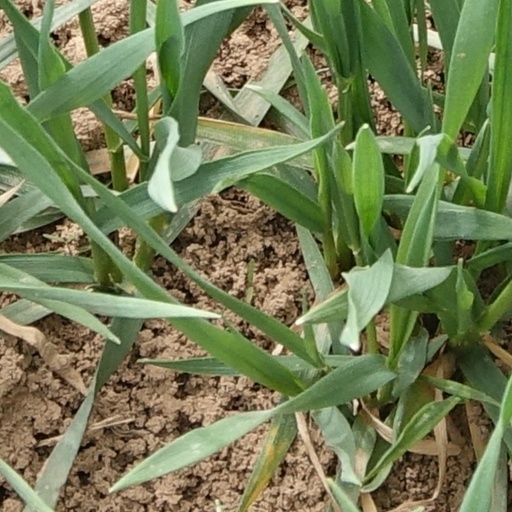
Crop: wheat